Wisden Asia Cricket

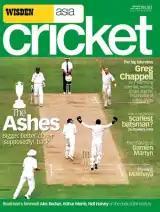
Cover of the final edition of "WAC"

Wisden Asia Cricket was a monthly English-language cricket magazine produced by the British-based cricket publishing company Wisden.